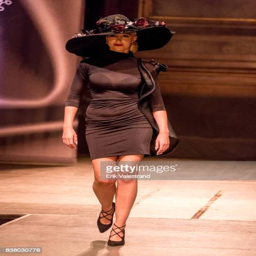
a model walks the runway at the show during fashion week